Ralston Steel Car Company

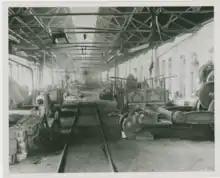
The company's forge shop

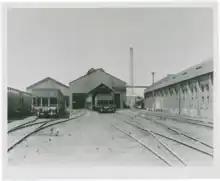
Train yard

The Ralston Steel Car Company operated in Columbus, Ohio, from 1905 to 1953. The company began by modifying wood freight cars to add steel underframes. Later it manufactured its own line of all-steel rail cars.